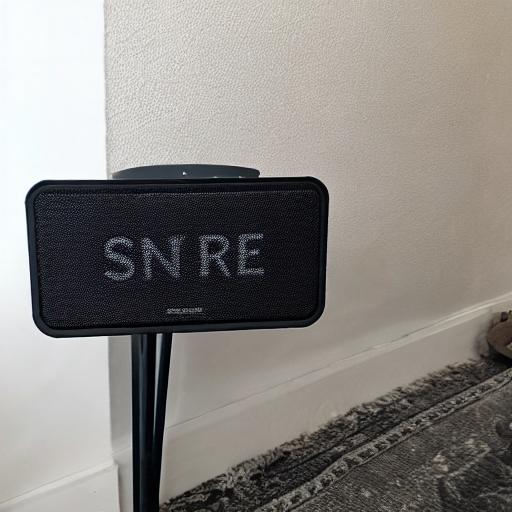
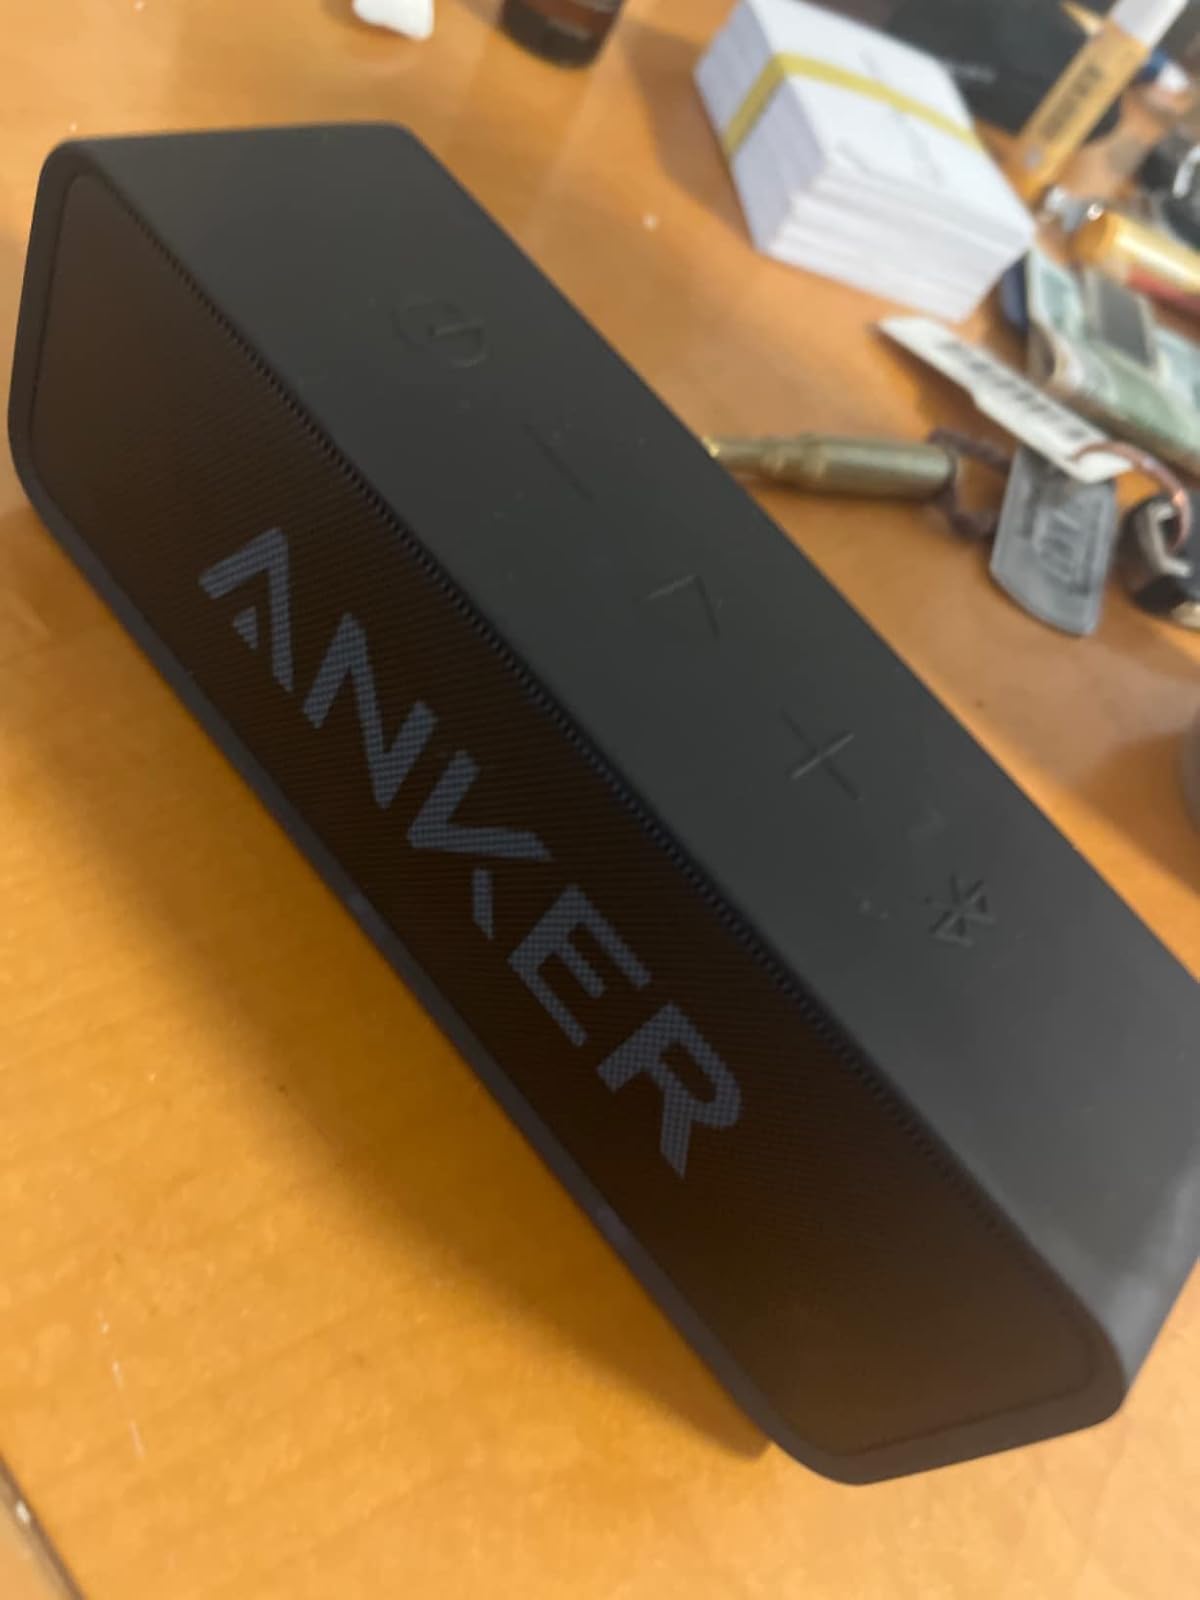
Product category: speaker
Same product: no